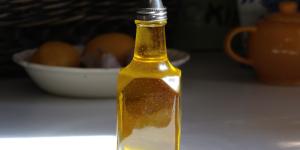
licor de oro de chiloe